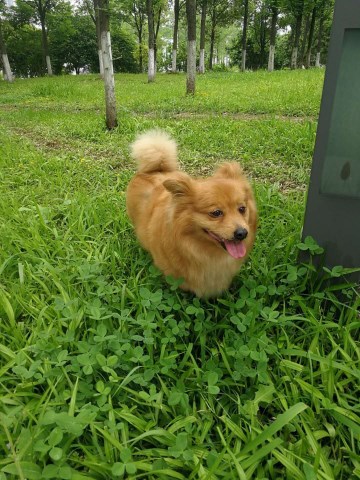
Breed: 1936-n000005-Pomeranian